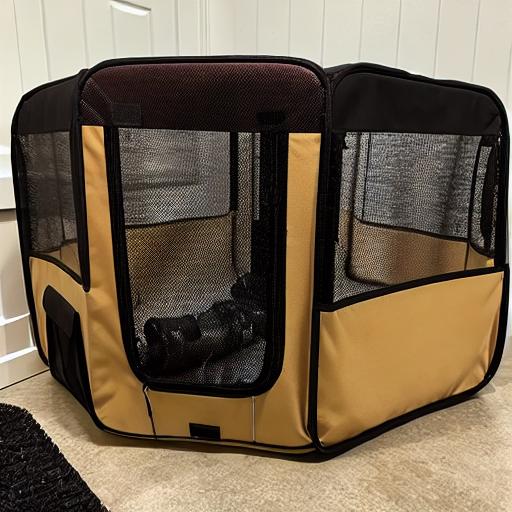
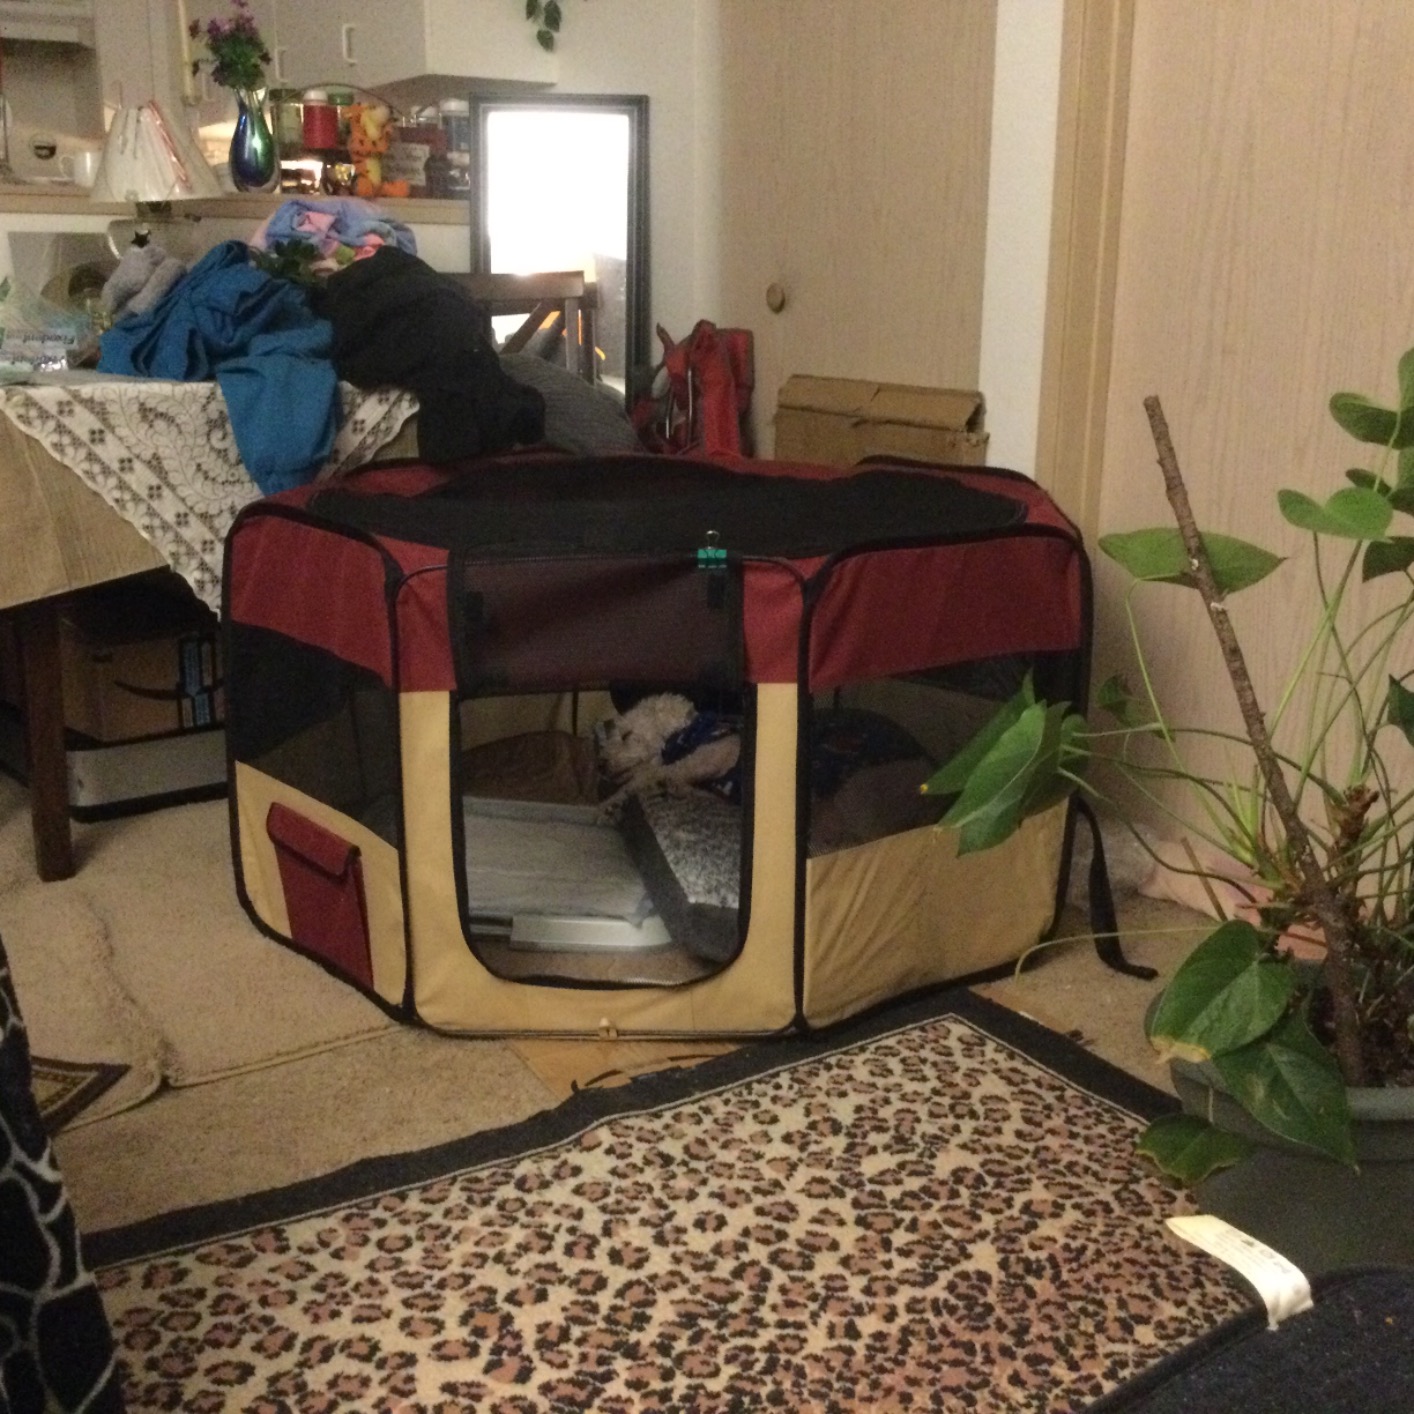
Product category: items_kennel
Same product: no